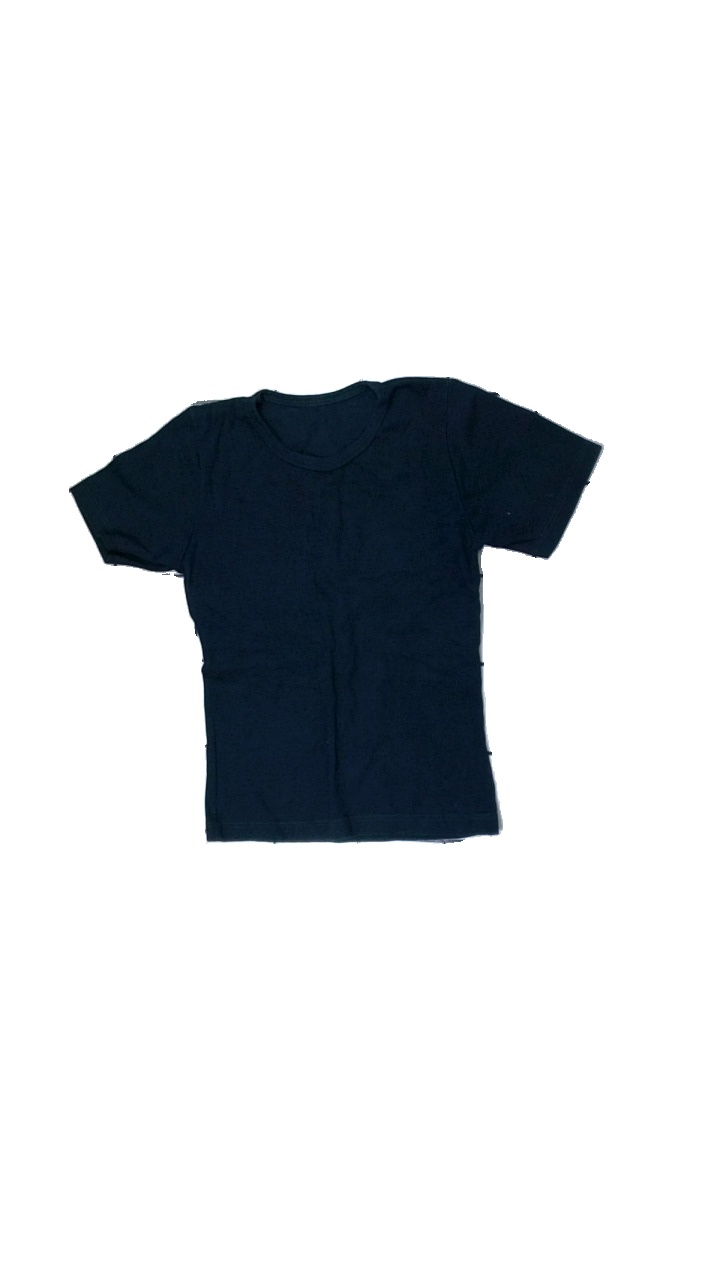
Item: T-shirt (Children)
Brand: Missing
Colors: Blue
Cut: Regular
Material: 100% cotton
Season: All
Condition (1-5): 2
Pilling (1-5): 4
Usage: Export
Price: <50